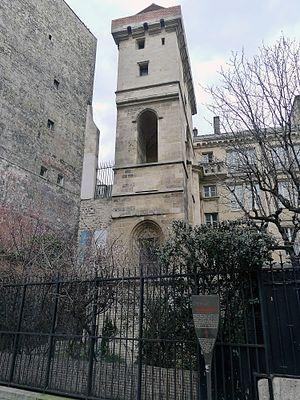
Tour Jean Sans Peur - Paris II
Jean Iᵉʳ de Bourgogne, dit « Jean sans Peur », né le 28 mai 1371 à Dijon et mort assassiné le 10 septembre 1419 à Montereau-Fault-Yonne, est un prince de la maison capétienne de Valois.
Les panneaux « Histoire de Paris » sont des panneaux d'information installés dans les rues de Paris devant certains des monuments parisiens.